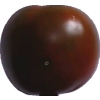
Label: tomato_maroon